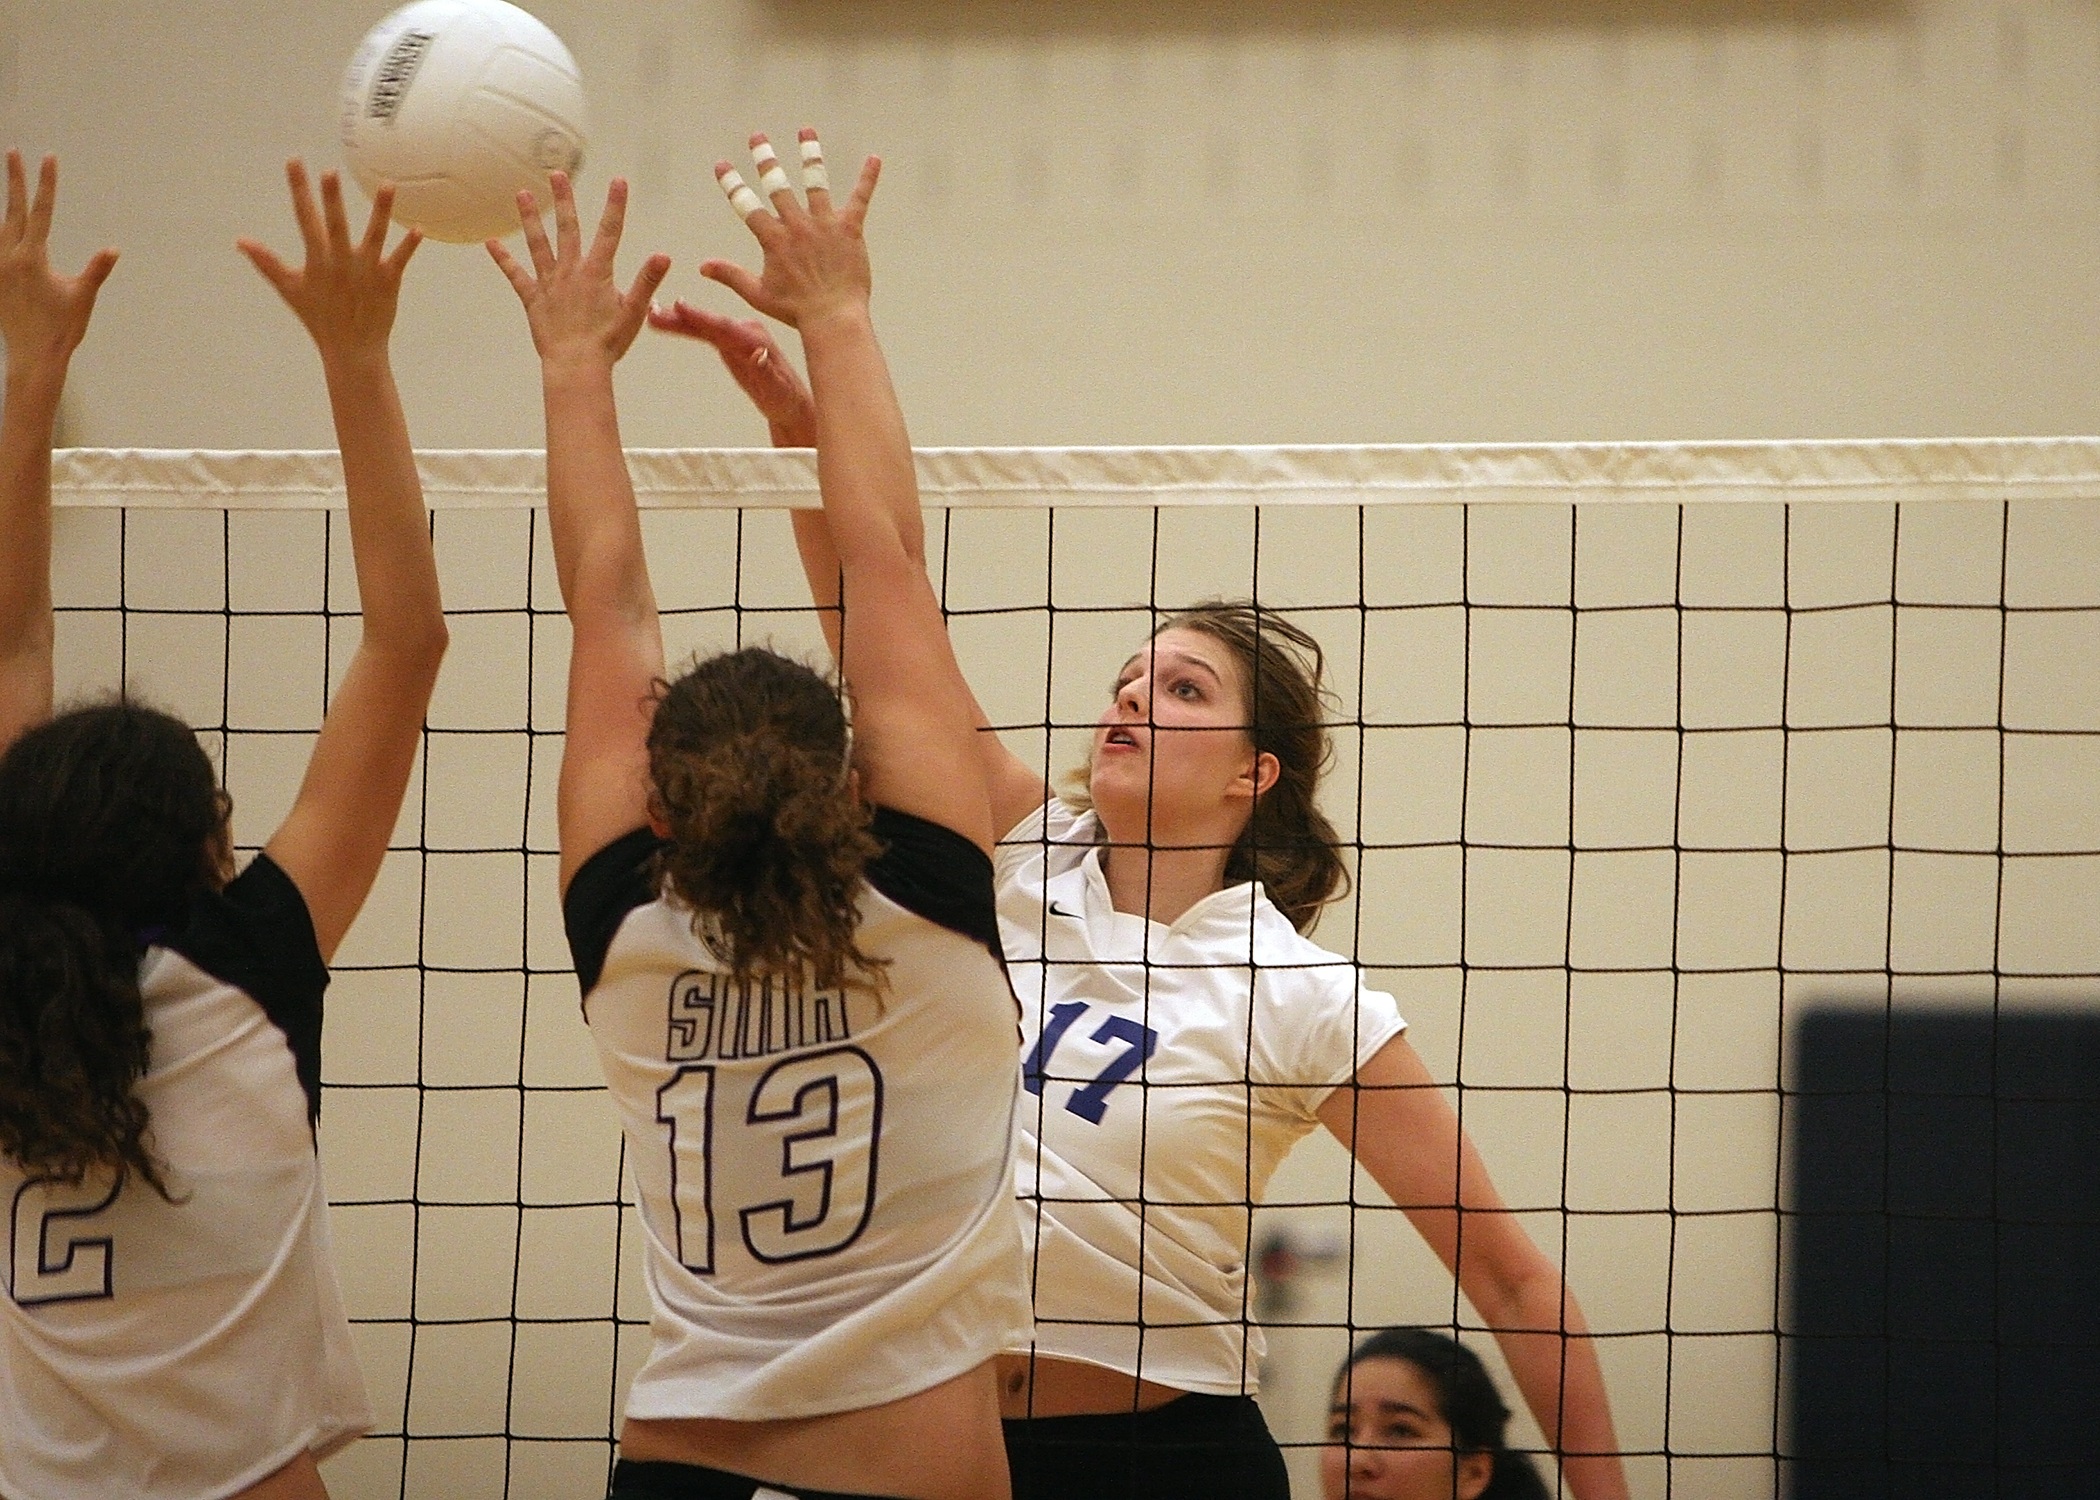
sport, game, play, female, athletic, action, player, activity, block, competition, girls, team, sports, net, ball, uniform, athlete, tournament, active, volleyball, ball game, volleyball player, team sport, volley, competition event, ball over a net games, wallyball